Sue Essex

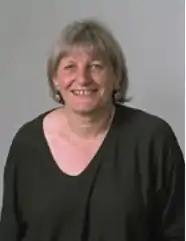
Essex's official portrait in the National Assembly for Wales,

At the assembly election in May 1999, Essex won Cardiff North for the Labour Party with 12,198 votes, a majority of 2,304 over the Conservative candidate Jonathan Morgan. She was re-elected in the 2003 assembly election with 10,413 votes, a majority of 540 over Morgan. In the assembly, Essex started out as a backbencher. She was described by BBC News shortly after her election in 1999 as one of the "most experienced" backbenchers in the Labour group led by Alun Michael, the first secretary of Wales. The Labour group in the assembly organised itself into three factions, a faction loyal to Michael who were cautious of granting the assembly more devolved powers, a faction of devolutionists who wanted more autonomy and powers granted to the assembly, and a third non-aligned faction which later became loyal to the devolutionist first secretary Rhodri Morgan after Michael's resignation in 2000; Essex aligned herself with the second faction.